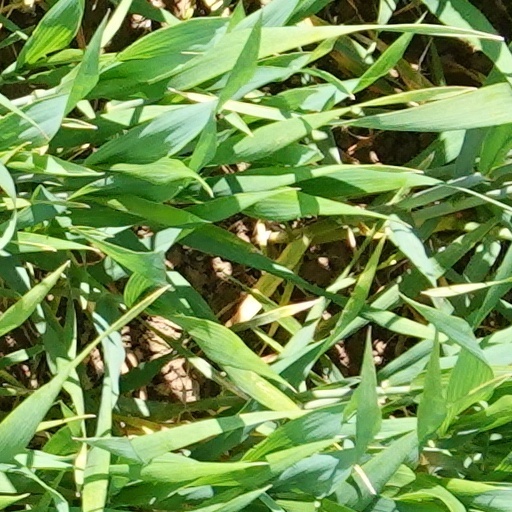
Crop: wheat